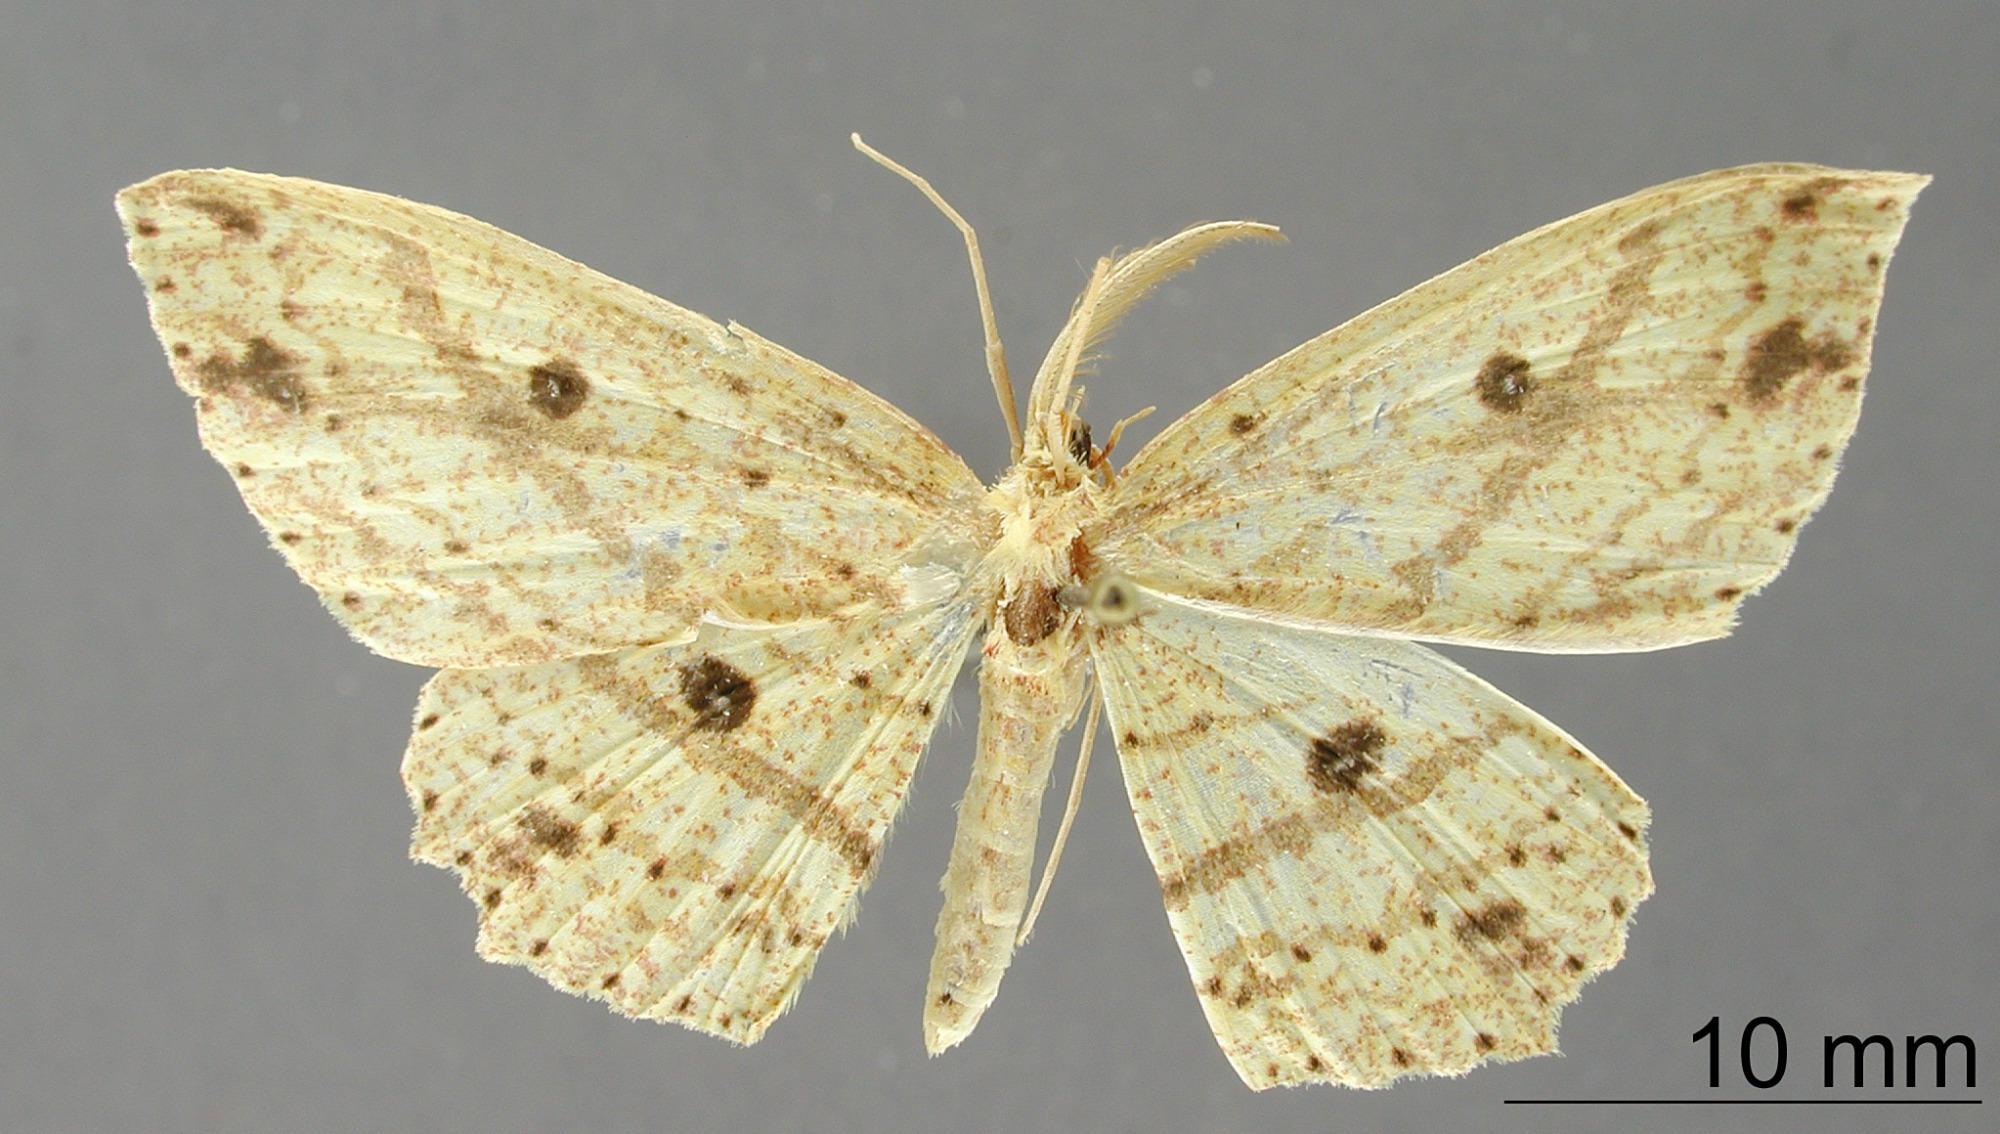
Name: Anisodes lancearia nigrinotata
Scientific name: Anisodes lancearia nigrinotata Dognin, 1910
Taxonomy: Animalia, Arthropoda, Insecta, Lepidoptera, Geometridae, Sterrhinae
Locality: Colombie; St. Antonio, Valle del Cauca, Colombia
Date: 4 Mar 1908